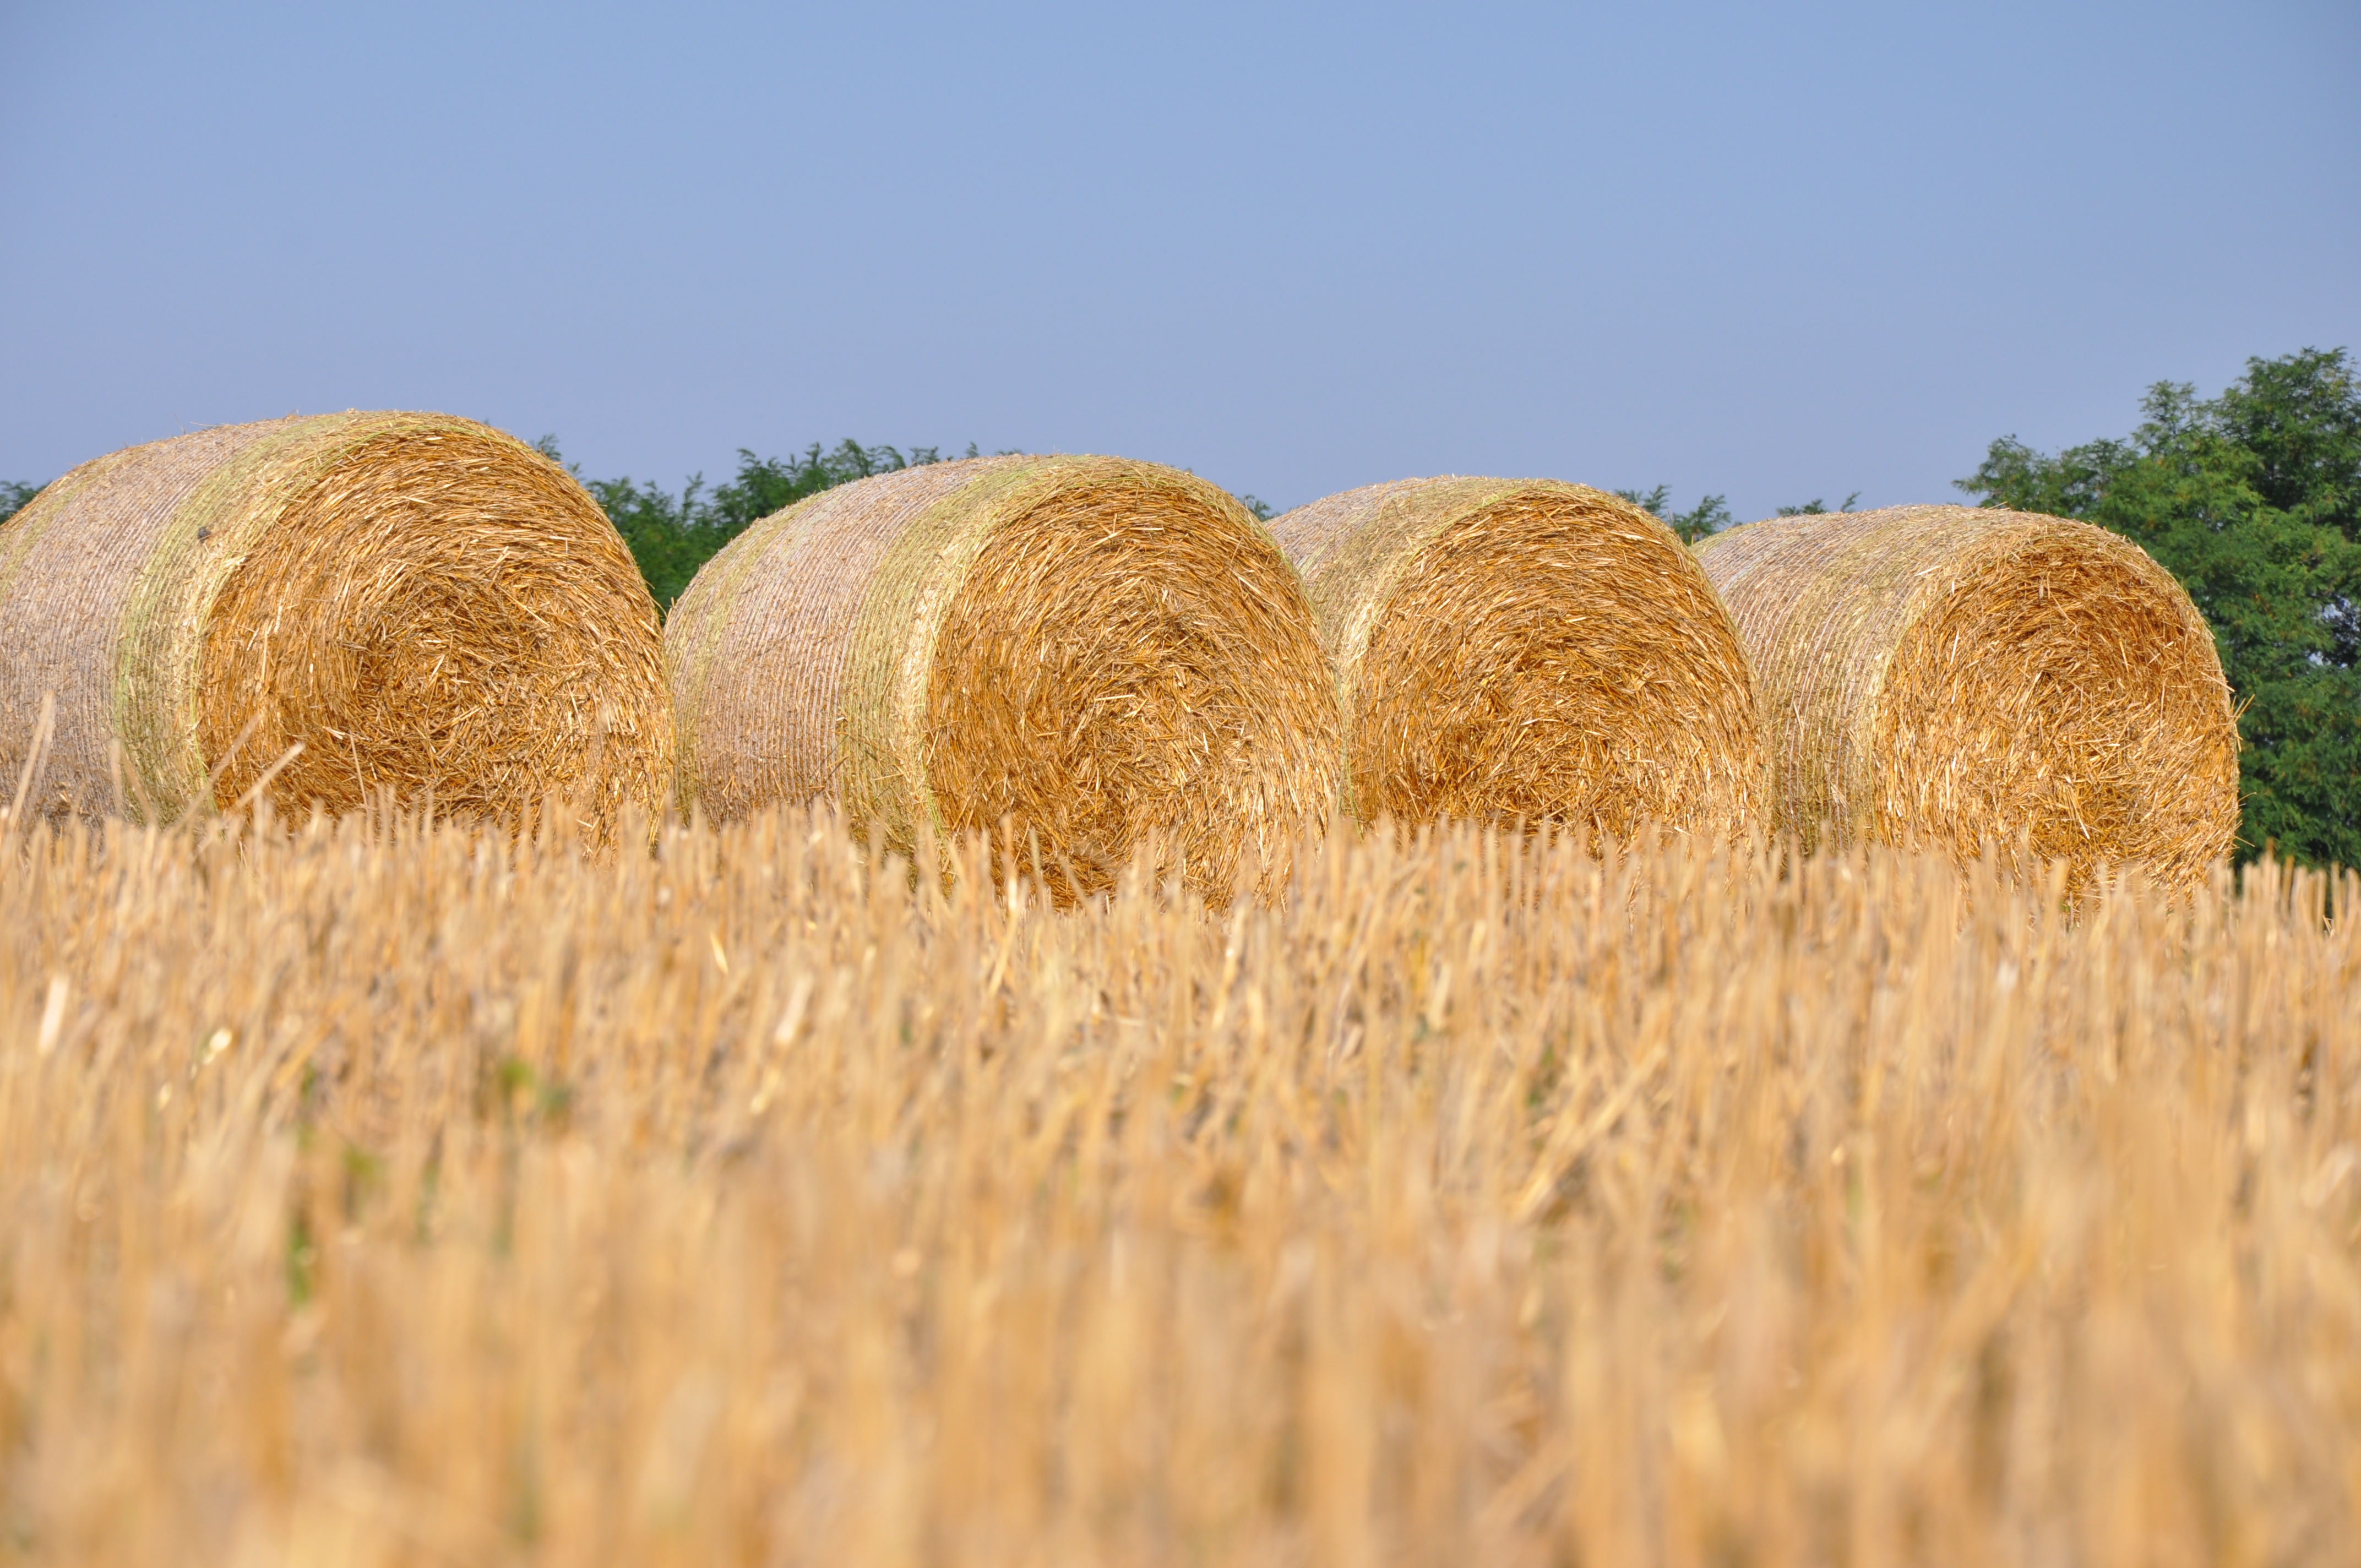
grass, plant, hay, field, meadow, wheat, prairie, summer, food, crop, pasture, soil, yellow, agriculture, grassland, straw, rye, rural area, flowering plant, grass family, land plant